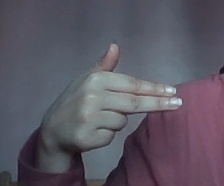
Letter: ghain